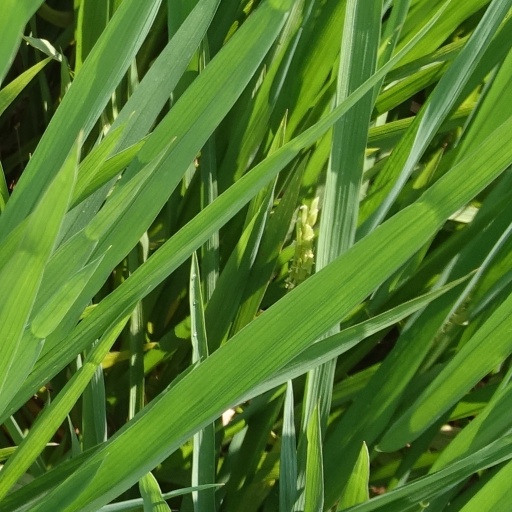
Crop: rice